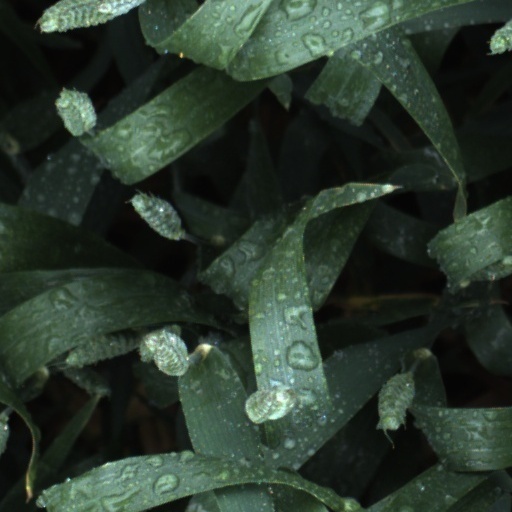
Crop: wheat